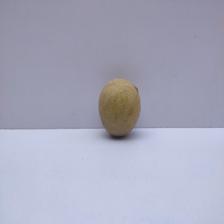
Size: Medium